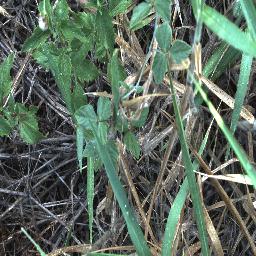
Label: negative